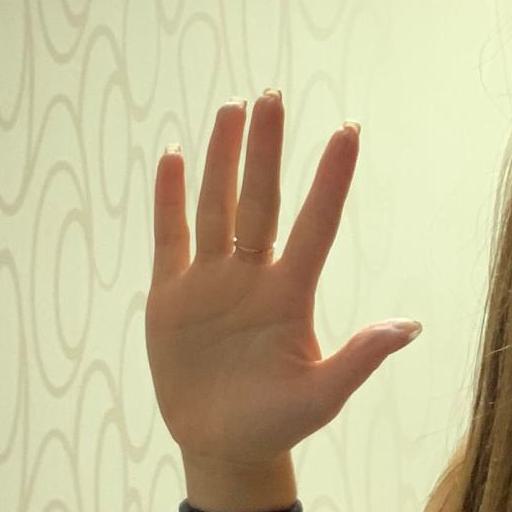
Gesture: palm